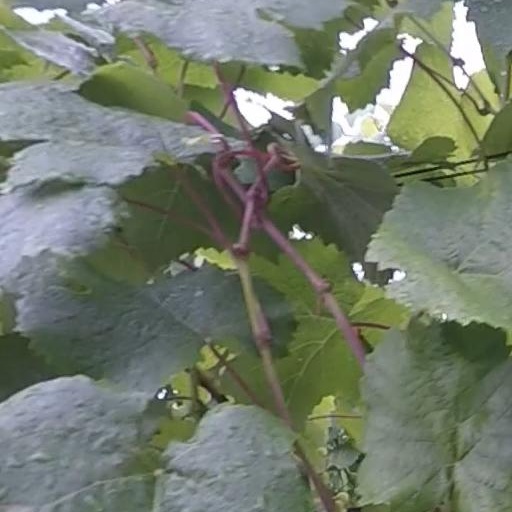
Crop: grape